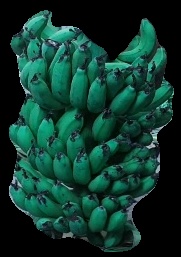
Variety: pachbale
Grade: grade3